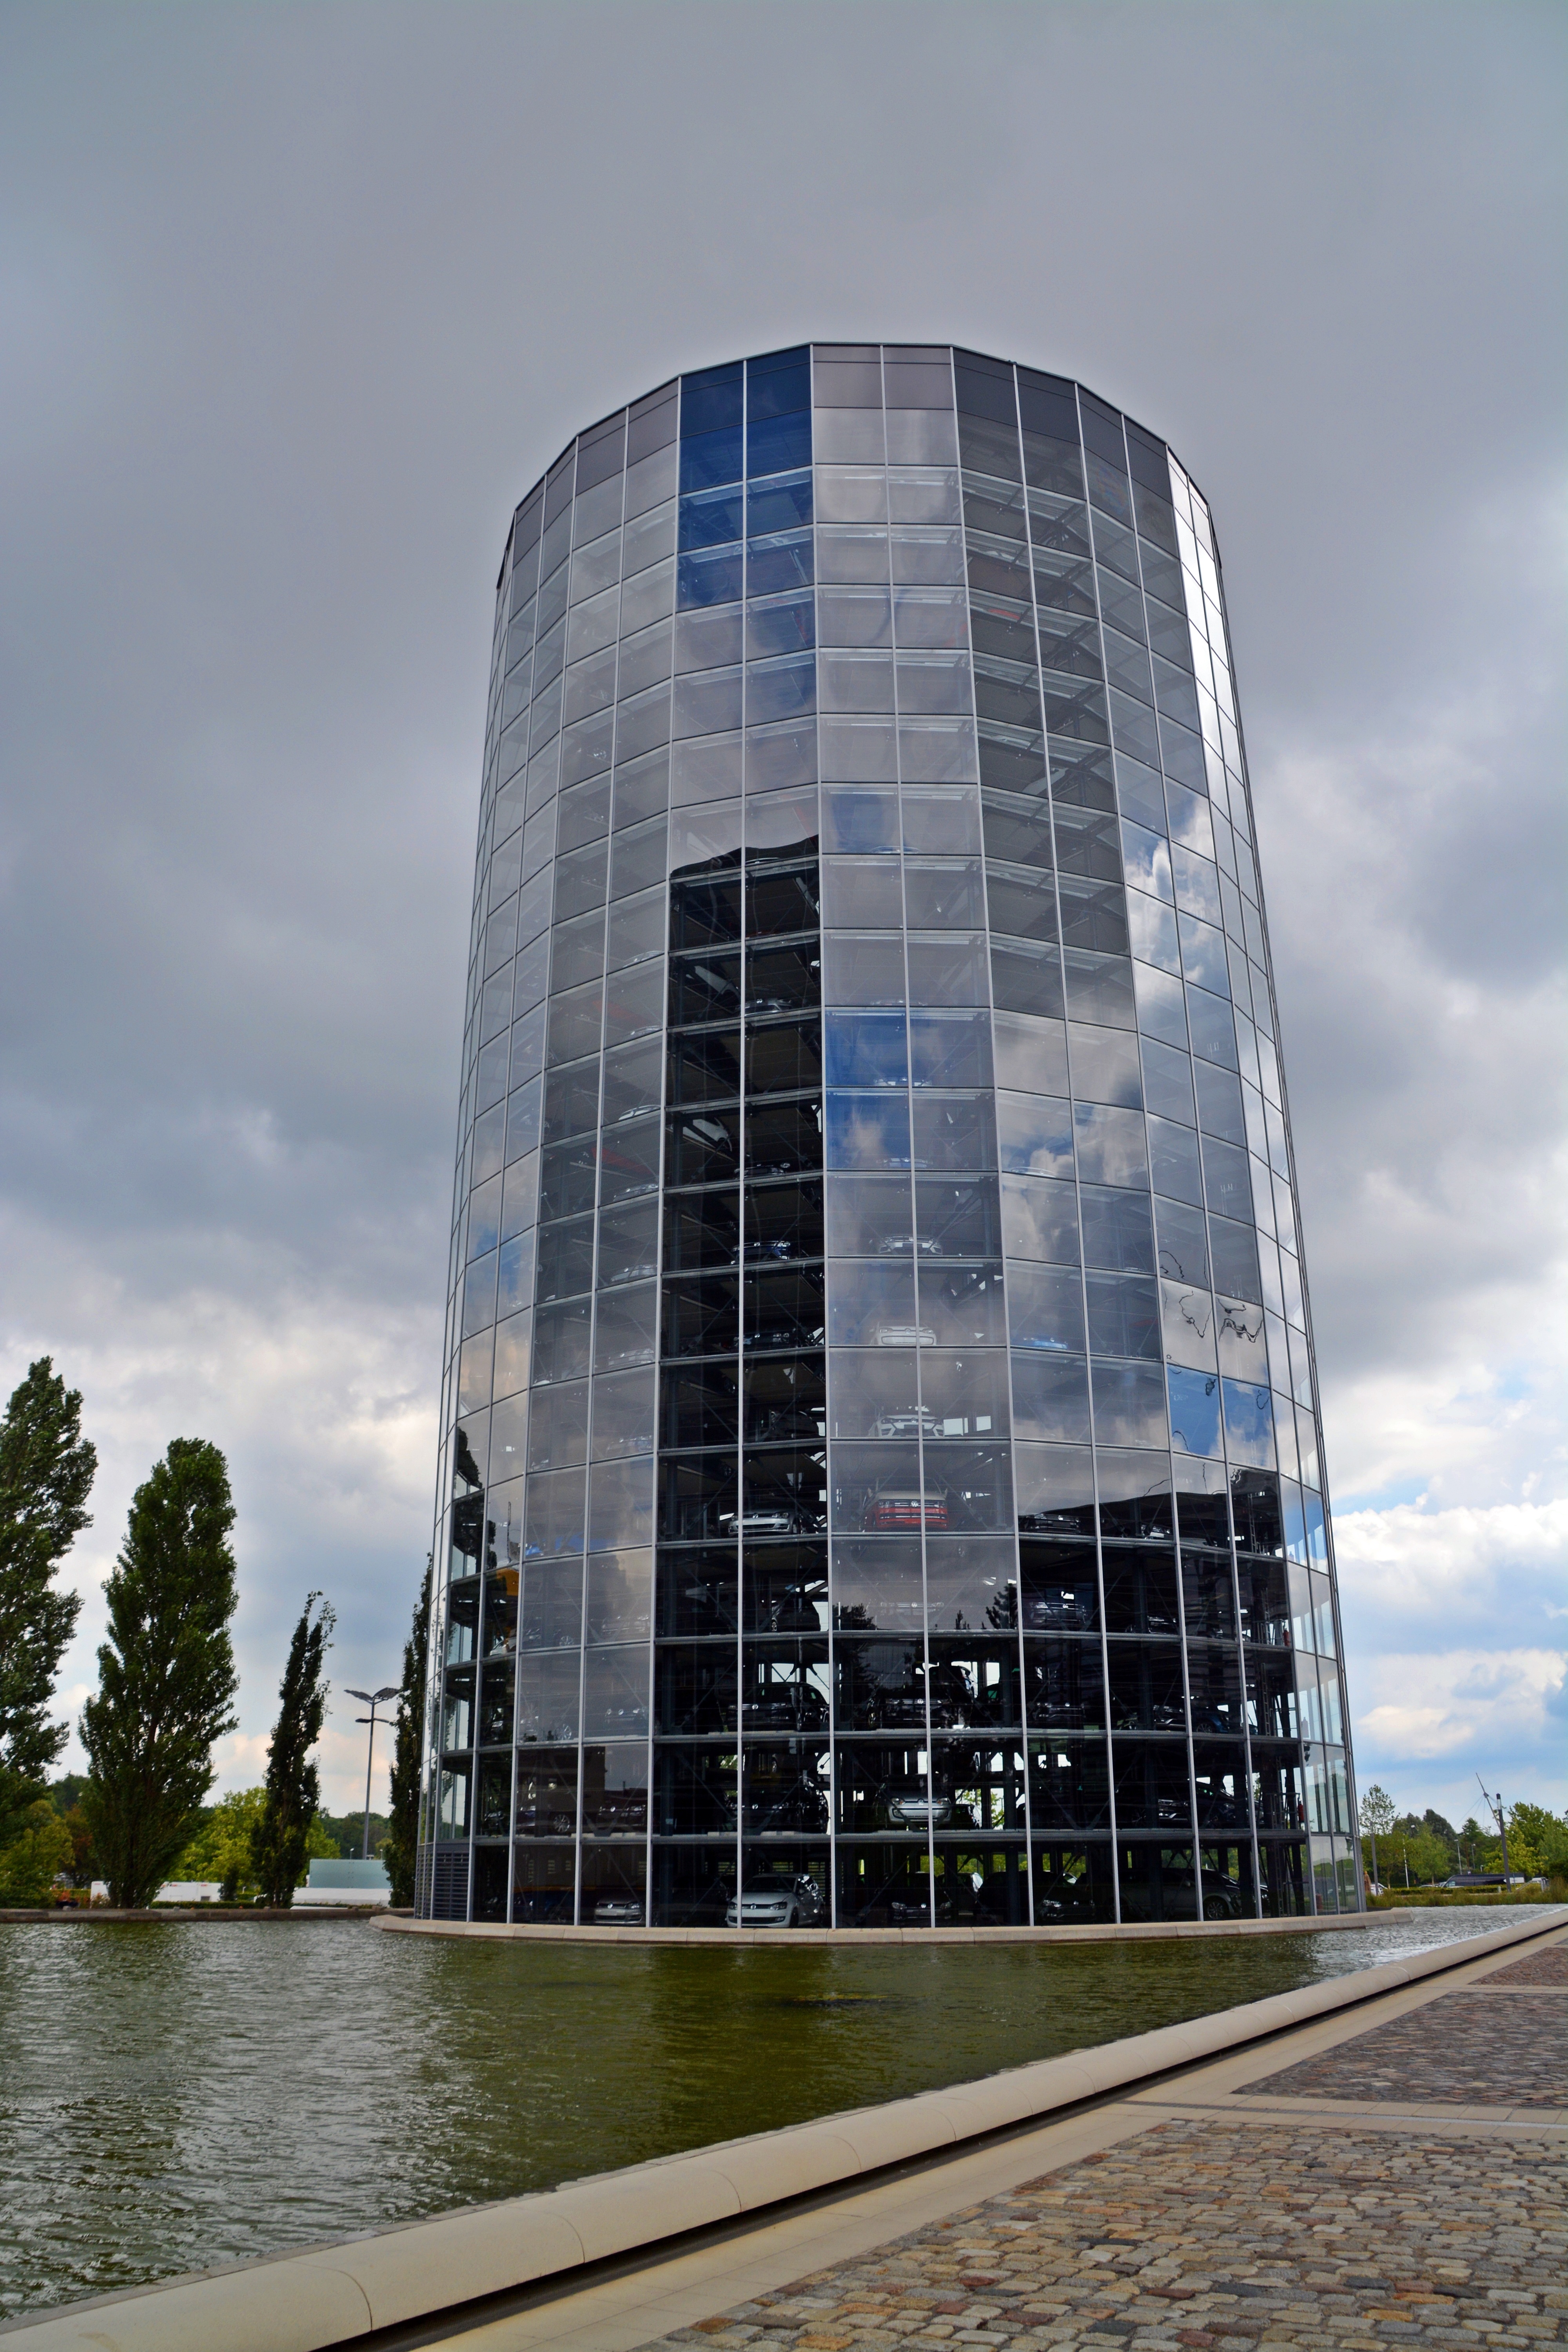
architecture, window, building, skyscraper, cityscape, downtown, reflection, tower, landmark, facade, tower block, towers, headquarters, metropolis, condominium, wolfsburg, car tower, urban area, residential area, metropolitan area